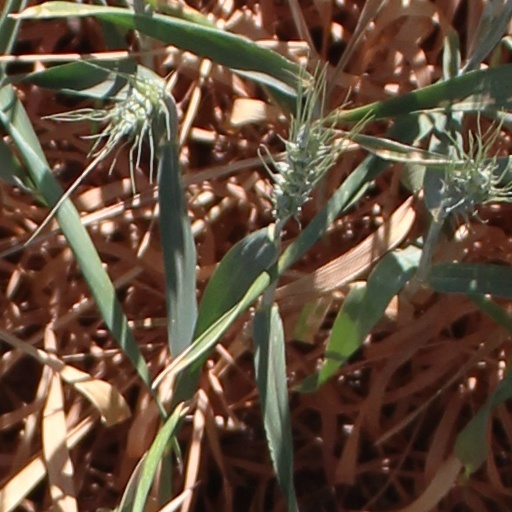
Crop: wheat